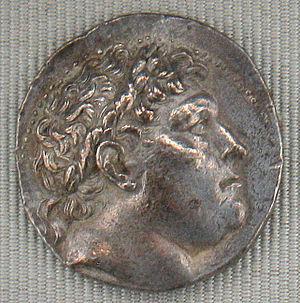
Tétradrachme en argent d'Eumène Ier de Pergame, droit
Eumène Iᵉʳ de Pergame est un souverain de Pergame de la dynastie des Attalides de 263 à 241 av. J.-C. Son règne est animé par ces deux principaux objectifs : l'affranchissement définitif de la tutelle séleucide et l'augmentation du territoire de Pergame.